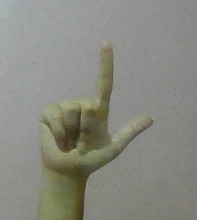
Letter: laam